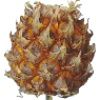
Label: Pineapple Mini 1